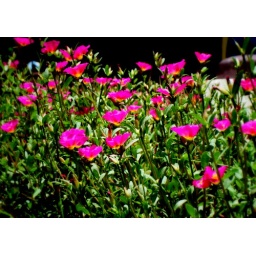
pink flowers in bloom